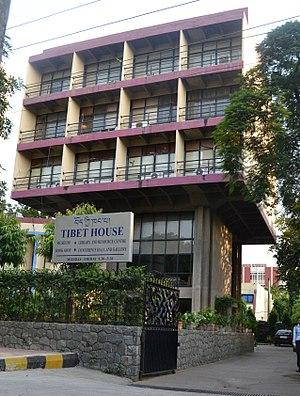
Tarab Tulku Rinpoché, né le 22 décembre 1934 à Gangkyi Shar au sud de Lhassa et décédé le 23 septembre 2004 au Danemark, fut reconnu comme étant la 11ᵉ incarnation de la lignée des Tarab Tulku.